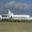
Label: airplane